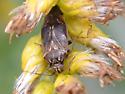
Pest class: lygus_bug